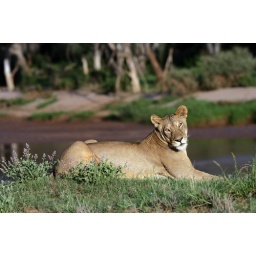
lion at rest near river